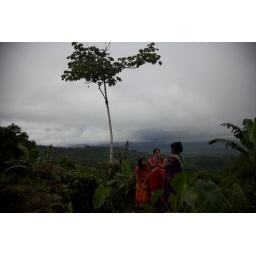
On the rock in front of my house